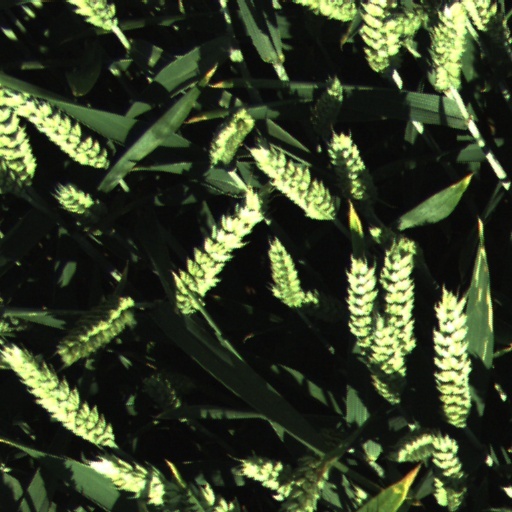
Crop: wheat